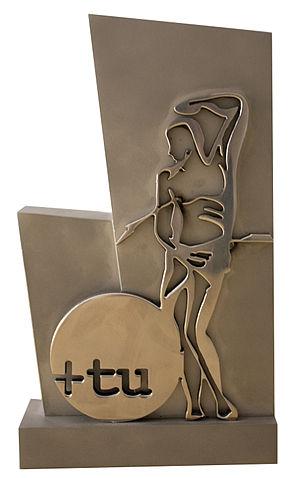
Le prix Sebastiane est un prix décerné au film ou au documentaire projeté lors du Festival de Saint-Sébastien qui reflète au mieux les valeurs et la réalité des lesbiennes, gays, bisexuels et transgenres.